Peachtree Hills

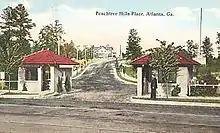

The Civil War Battle of Peachtree Creek took place very close to present day Peachtree Hills.